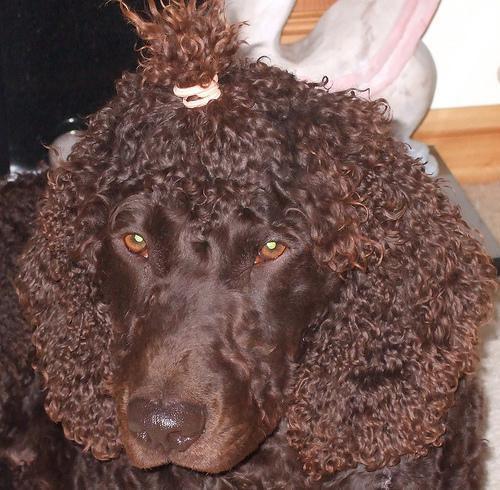
Irish_water_spaniel